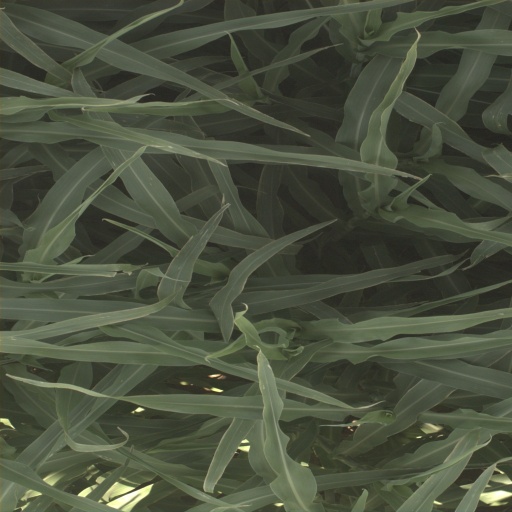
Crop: sorghum